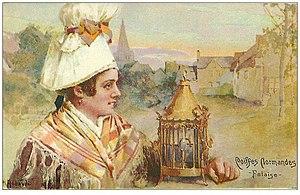
Coiffe de Falaise (Calvados).
Falaise est une commune française, située dans le département du Calvados en région Normandie, peuplée de 8 186 habitants.